Genesis Nomad

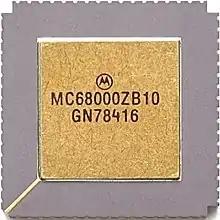
Motorola MC68000, similar to one used in the Genesis Nomad

Similar to the Genesis and the Mega Jet, the Nomad's main CPU is a Motorola 68000. Possessing similar memory, graphics, and sound capabilities, the Nomad is nearly identical to the full-size console; the only variation is that it is completely self-sufficient. The Nomad has a 3.25 inch diagonal backlit color LCD screen and an A/V output that allows the Nomad to be played on a television screen. Design elements of the handheld were made similar to the Game Gear, but included six buttons for full compatibility with later Genesis releases. Also included were a red power switch, headphone jack, volume dial, and separate controller input for multiplayer games. The controller port functions as player 2, so single-player games cannot be played with a Genesis controller. The Nomad can be powered by an AC adapter, a battery recharger known as the Genesis Nomad PowerBack, or six AA batteries, which provide a battery life of two to three hours.